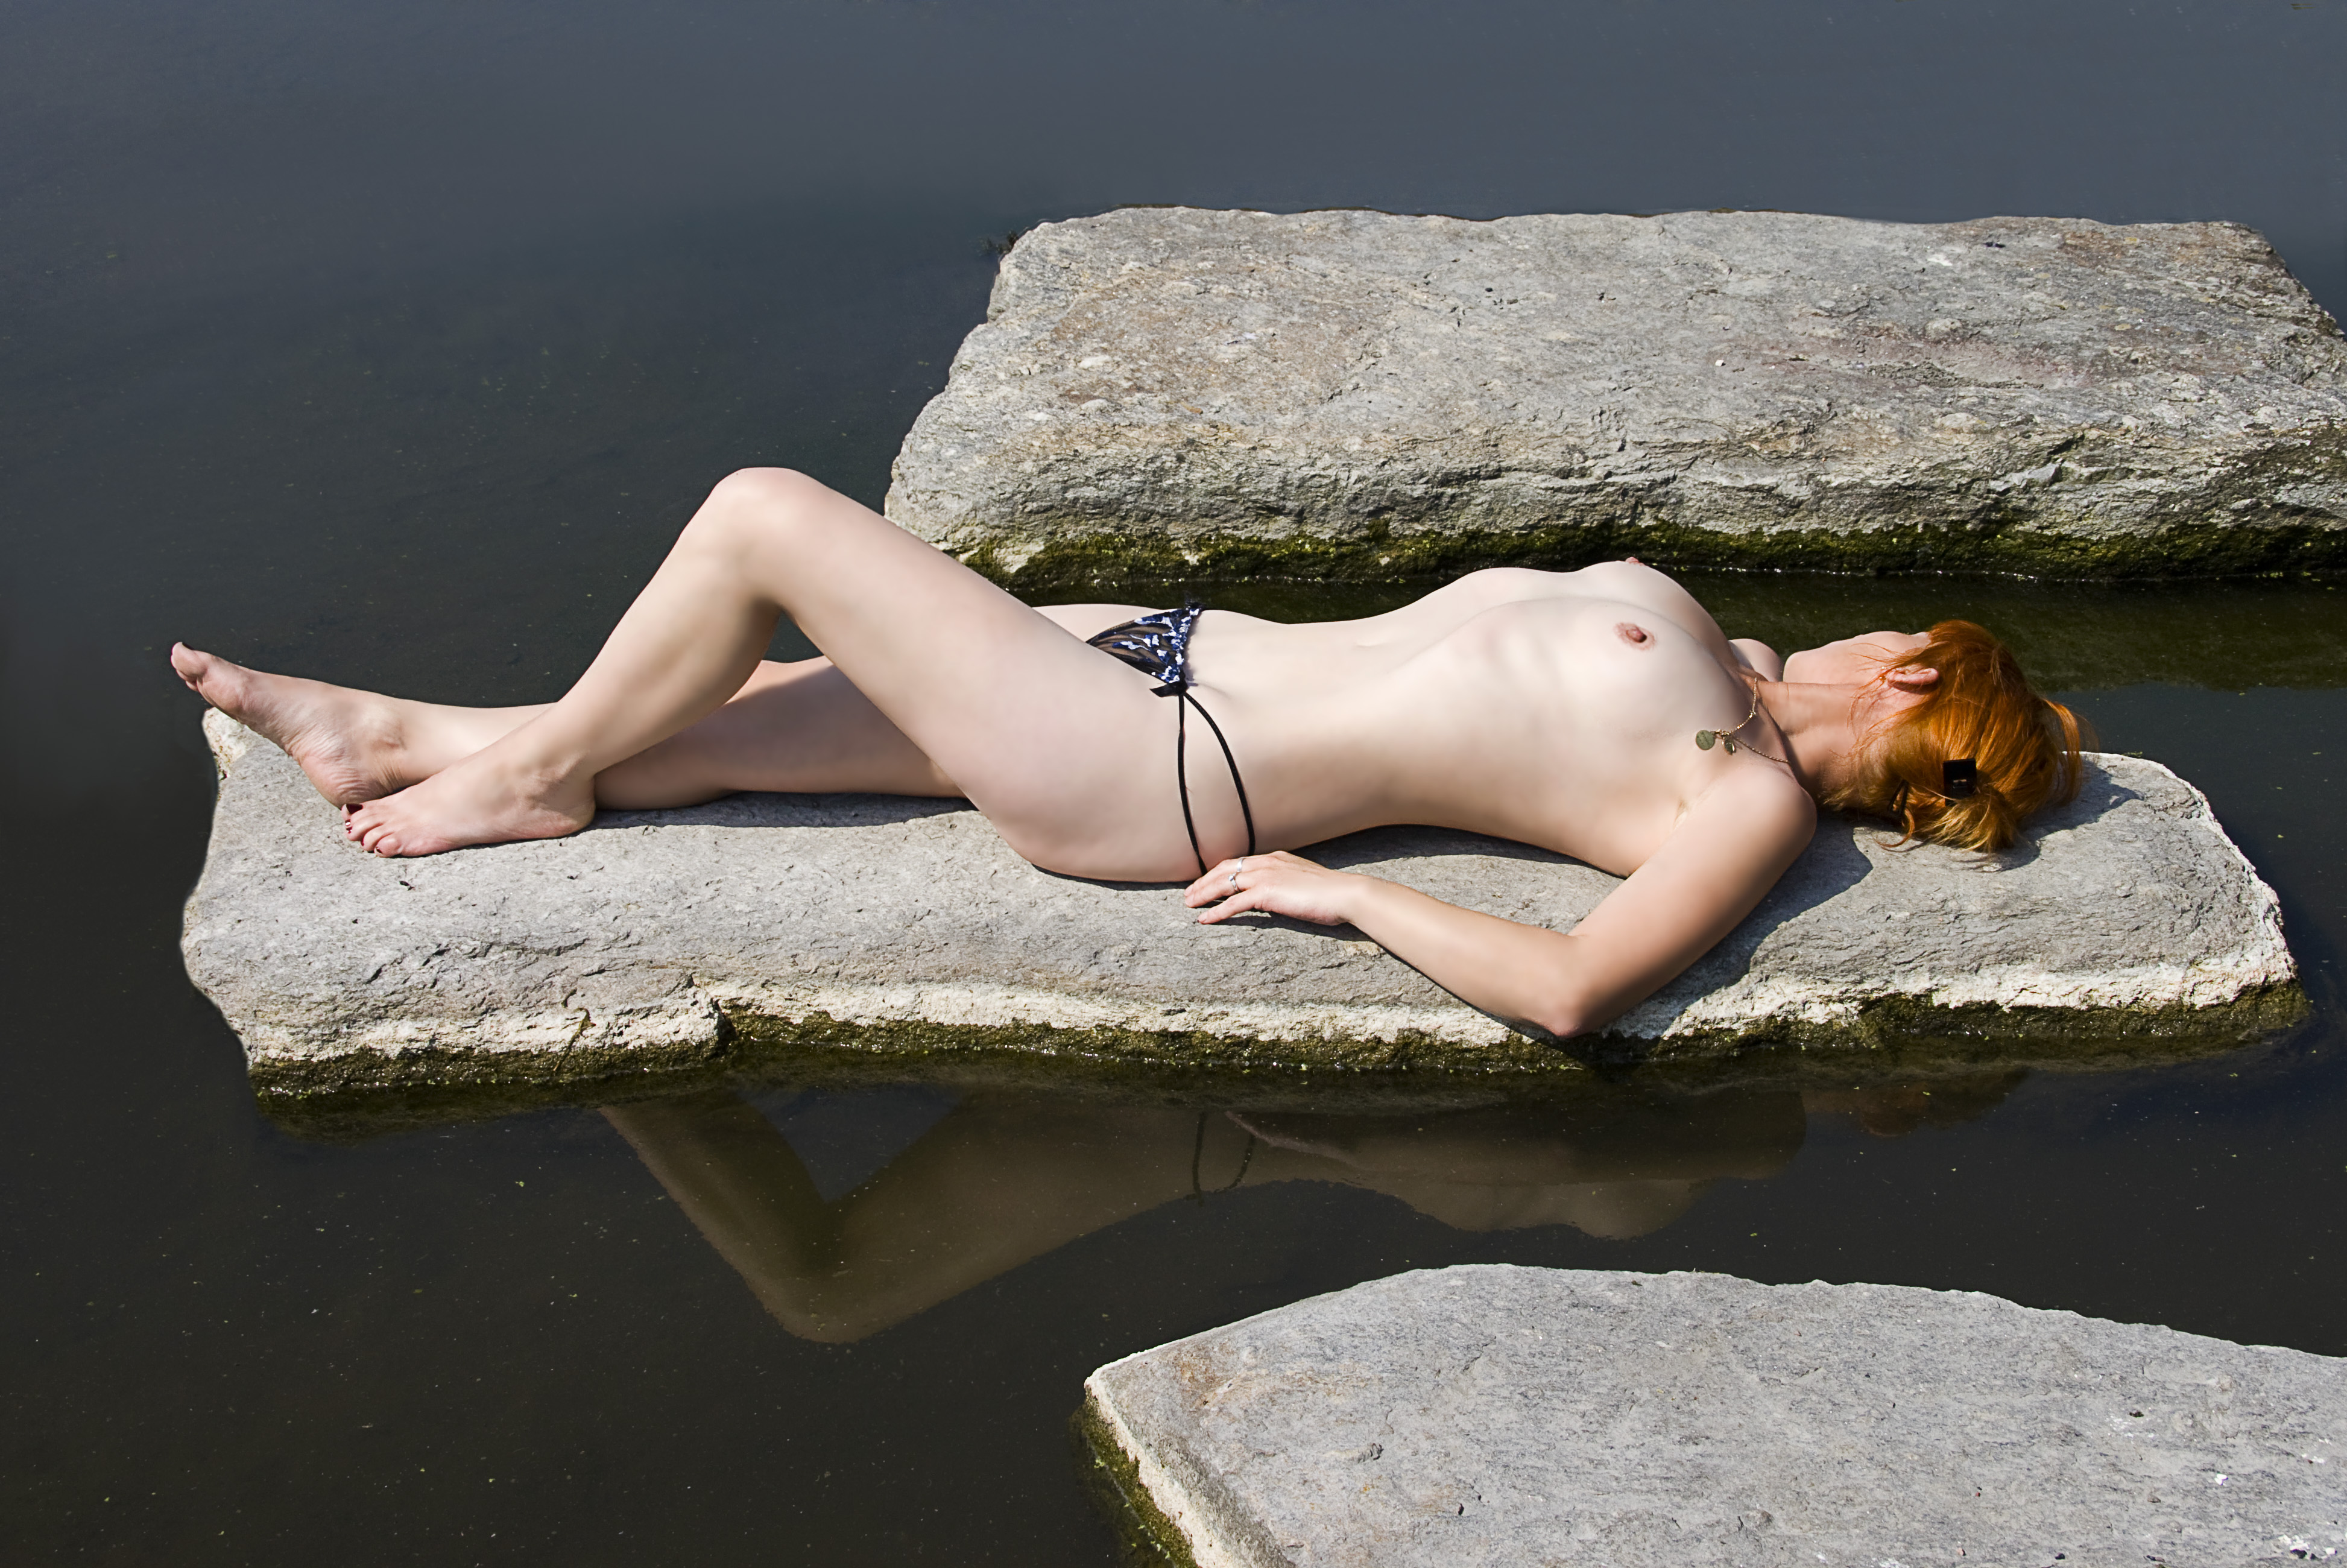
sexy, leg, human body, flash photography, People in nature, thigh, knee, undergarment, swimwear, waist, brassiere, lingerie, leisure, trunk, black hair, grass, art model, comfort, long hair, abdomen, human leg, landscape, chest, foot, blond, sitting, bikini, brown hair, navel, rock, eyewear, underpants, sun tanning, swimsuit bottom, briefs, barefoot, swimsuit top, fashion model, photo shoot, flesh, model